Can Vidalet (Barcelona Metro)

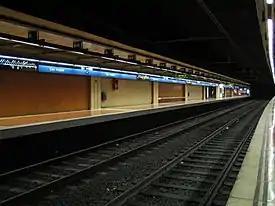
Can Vidalet station platforms

Can Vidalet is a station on line 5 of the Barcelona Metro.